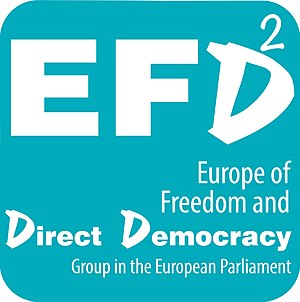
Gruppen for Europæisk Frihed og Direkte Demokrati
Gruppens logo
Europæisk Frihed og Direkte Demokrati eller engelsk Europe of Freedom and Direct Democracy er en højreorienteret euroskeptisk politisk gruppering i Europa-Parlamentet.